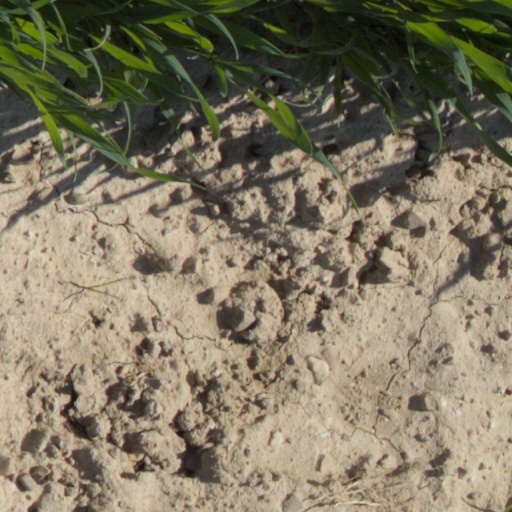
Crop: wheat